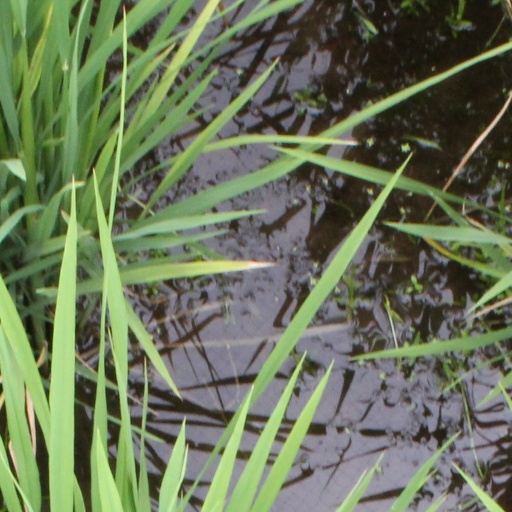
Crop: rice